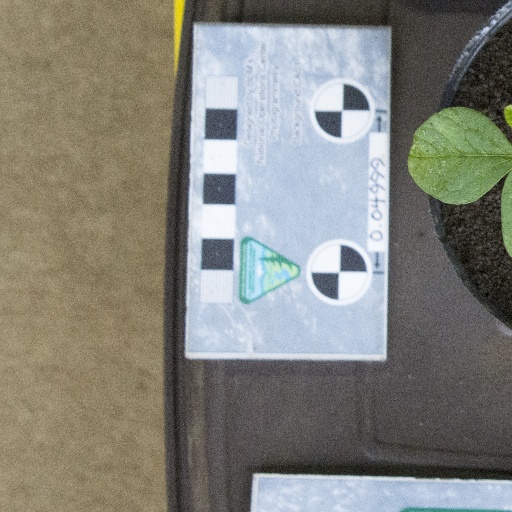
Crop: soybean